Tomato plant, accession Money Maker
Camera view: bottom (45 deg); turntable rotation: 330 degrees
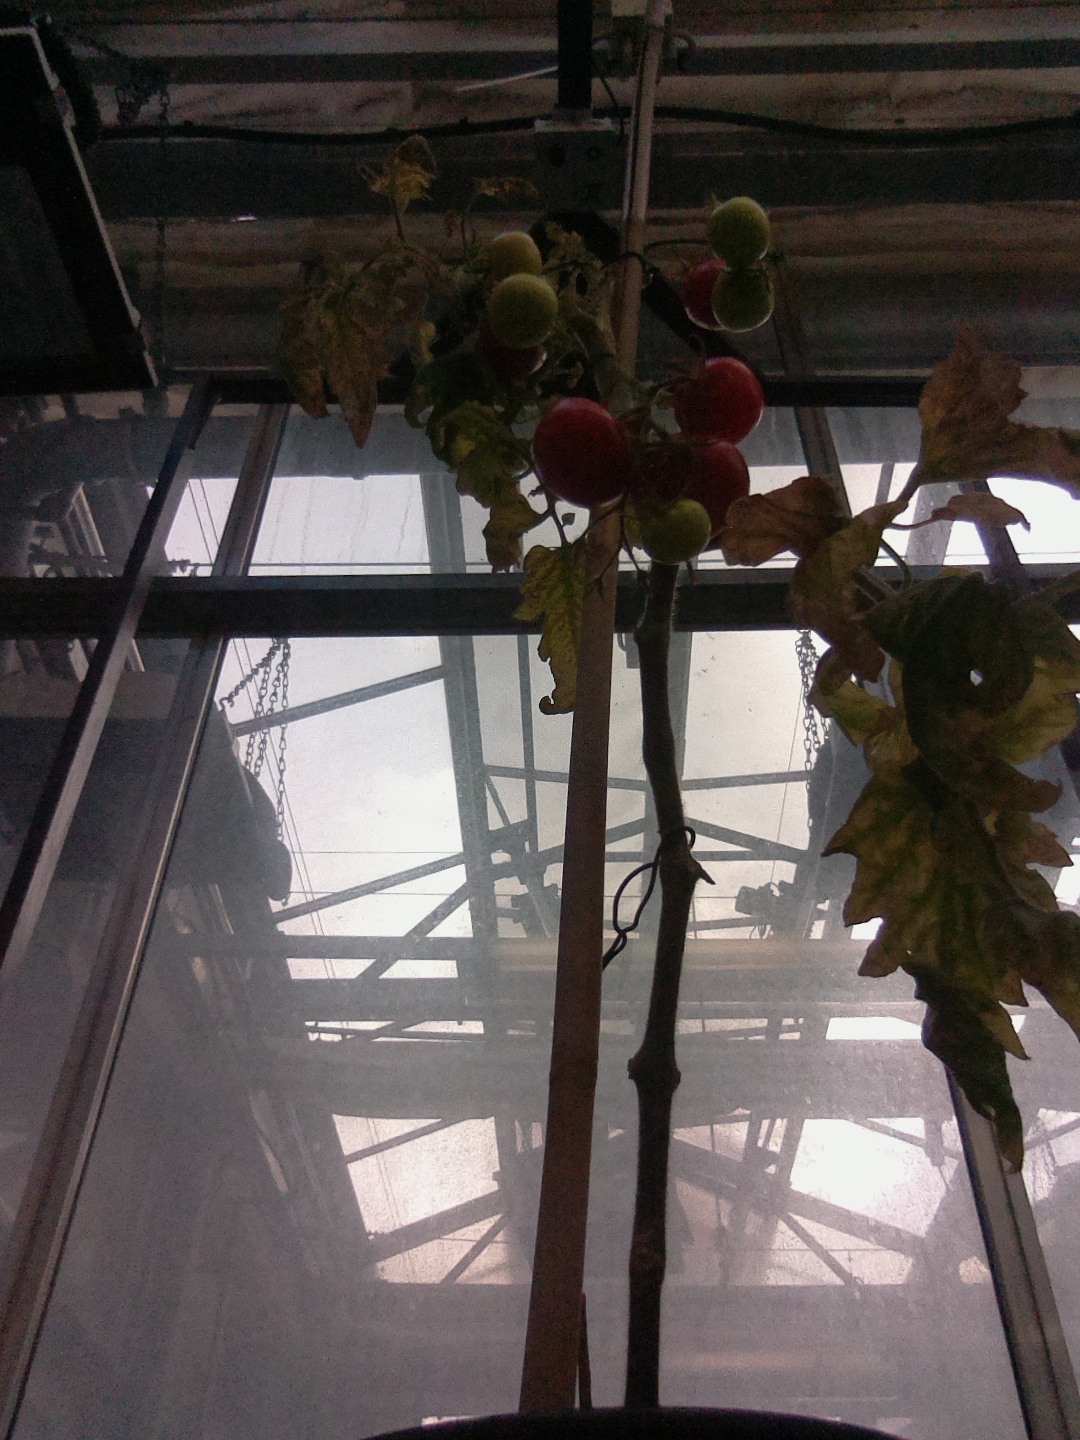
BBCH growth stage 86: 60%-70% of fruits show typical fully ripe color